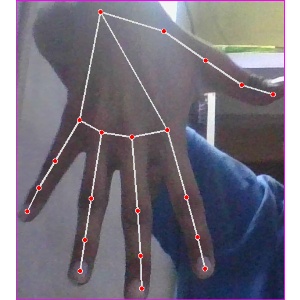
अक्षर: ढ